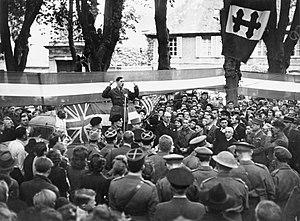
1ᵉʳ janvier : remaniement ministériel. Le pronazi Joseph Darnand est nommé secrétaire général au maintien de l'ordre.